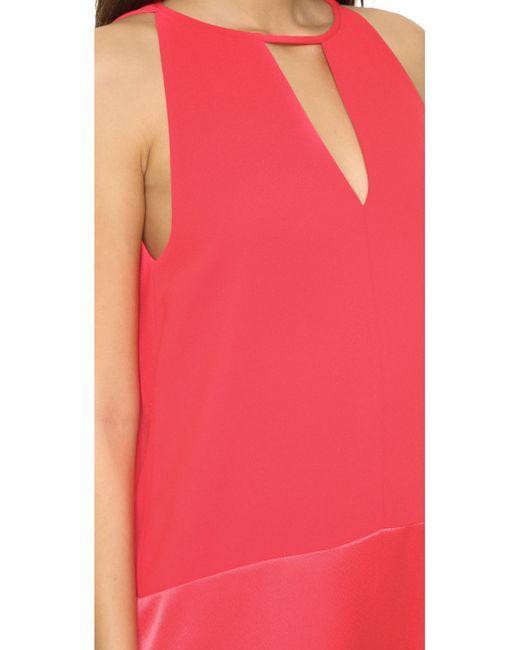
rotes ärmelloses fließendes Top, V-Ausschnitt